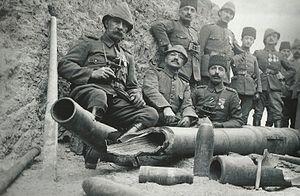
Essad Pacha ou Mehmed Essad Pacha, Mehmet Esat, devenu sous la République de Turquie Mehmet Esat Bülkat, né le 18 octobre 1862 à Ioannina, mort le 2 novembre 1952 à Istanbul, est un militaire de l'Armée ottomane à l'époque du déclin de l'Empire. Pacha est un titre de fonction.